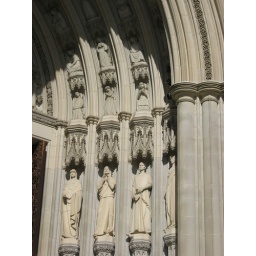
one day set sail in wooden shoe